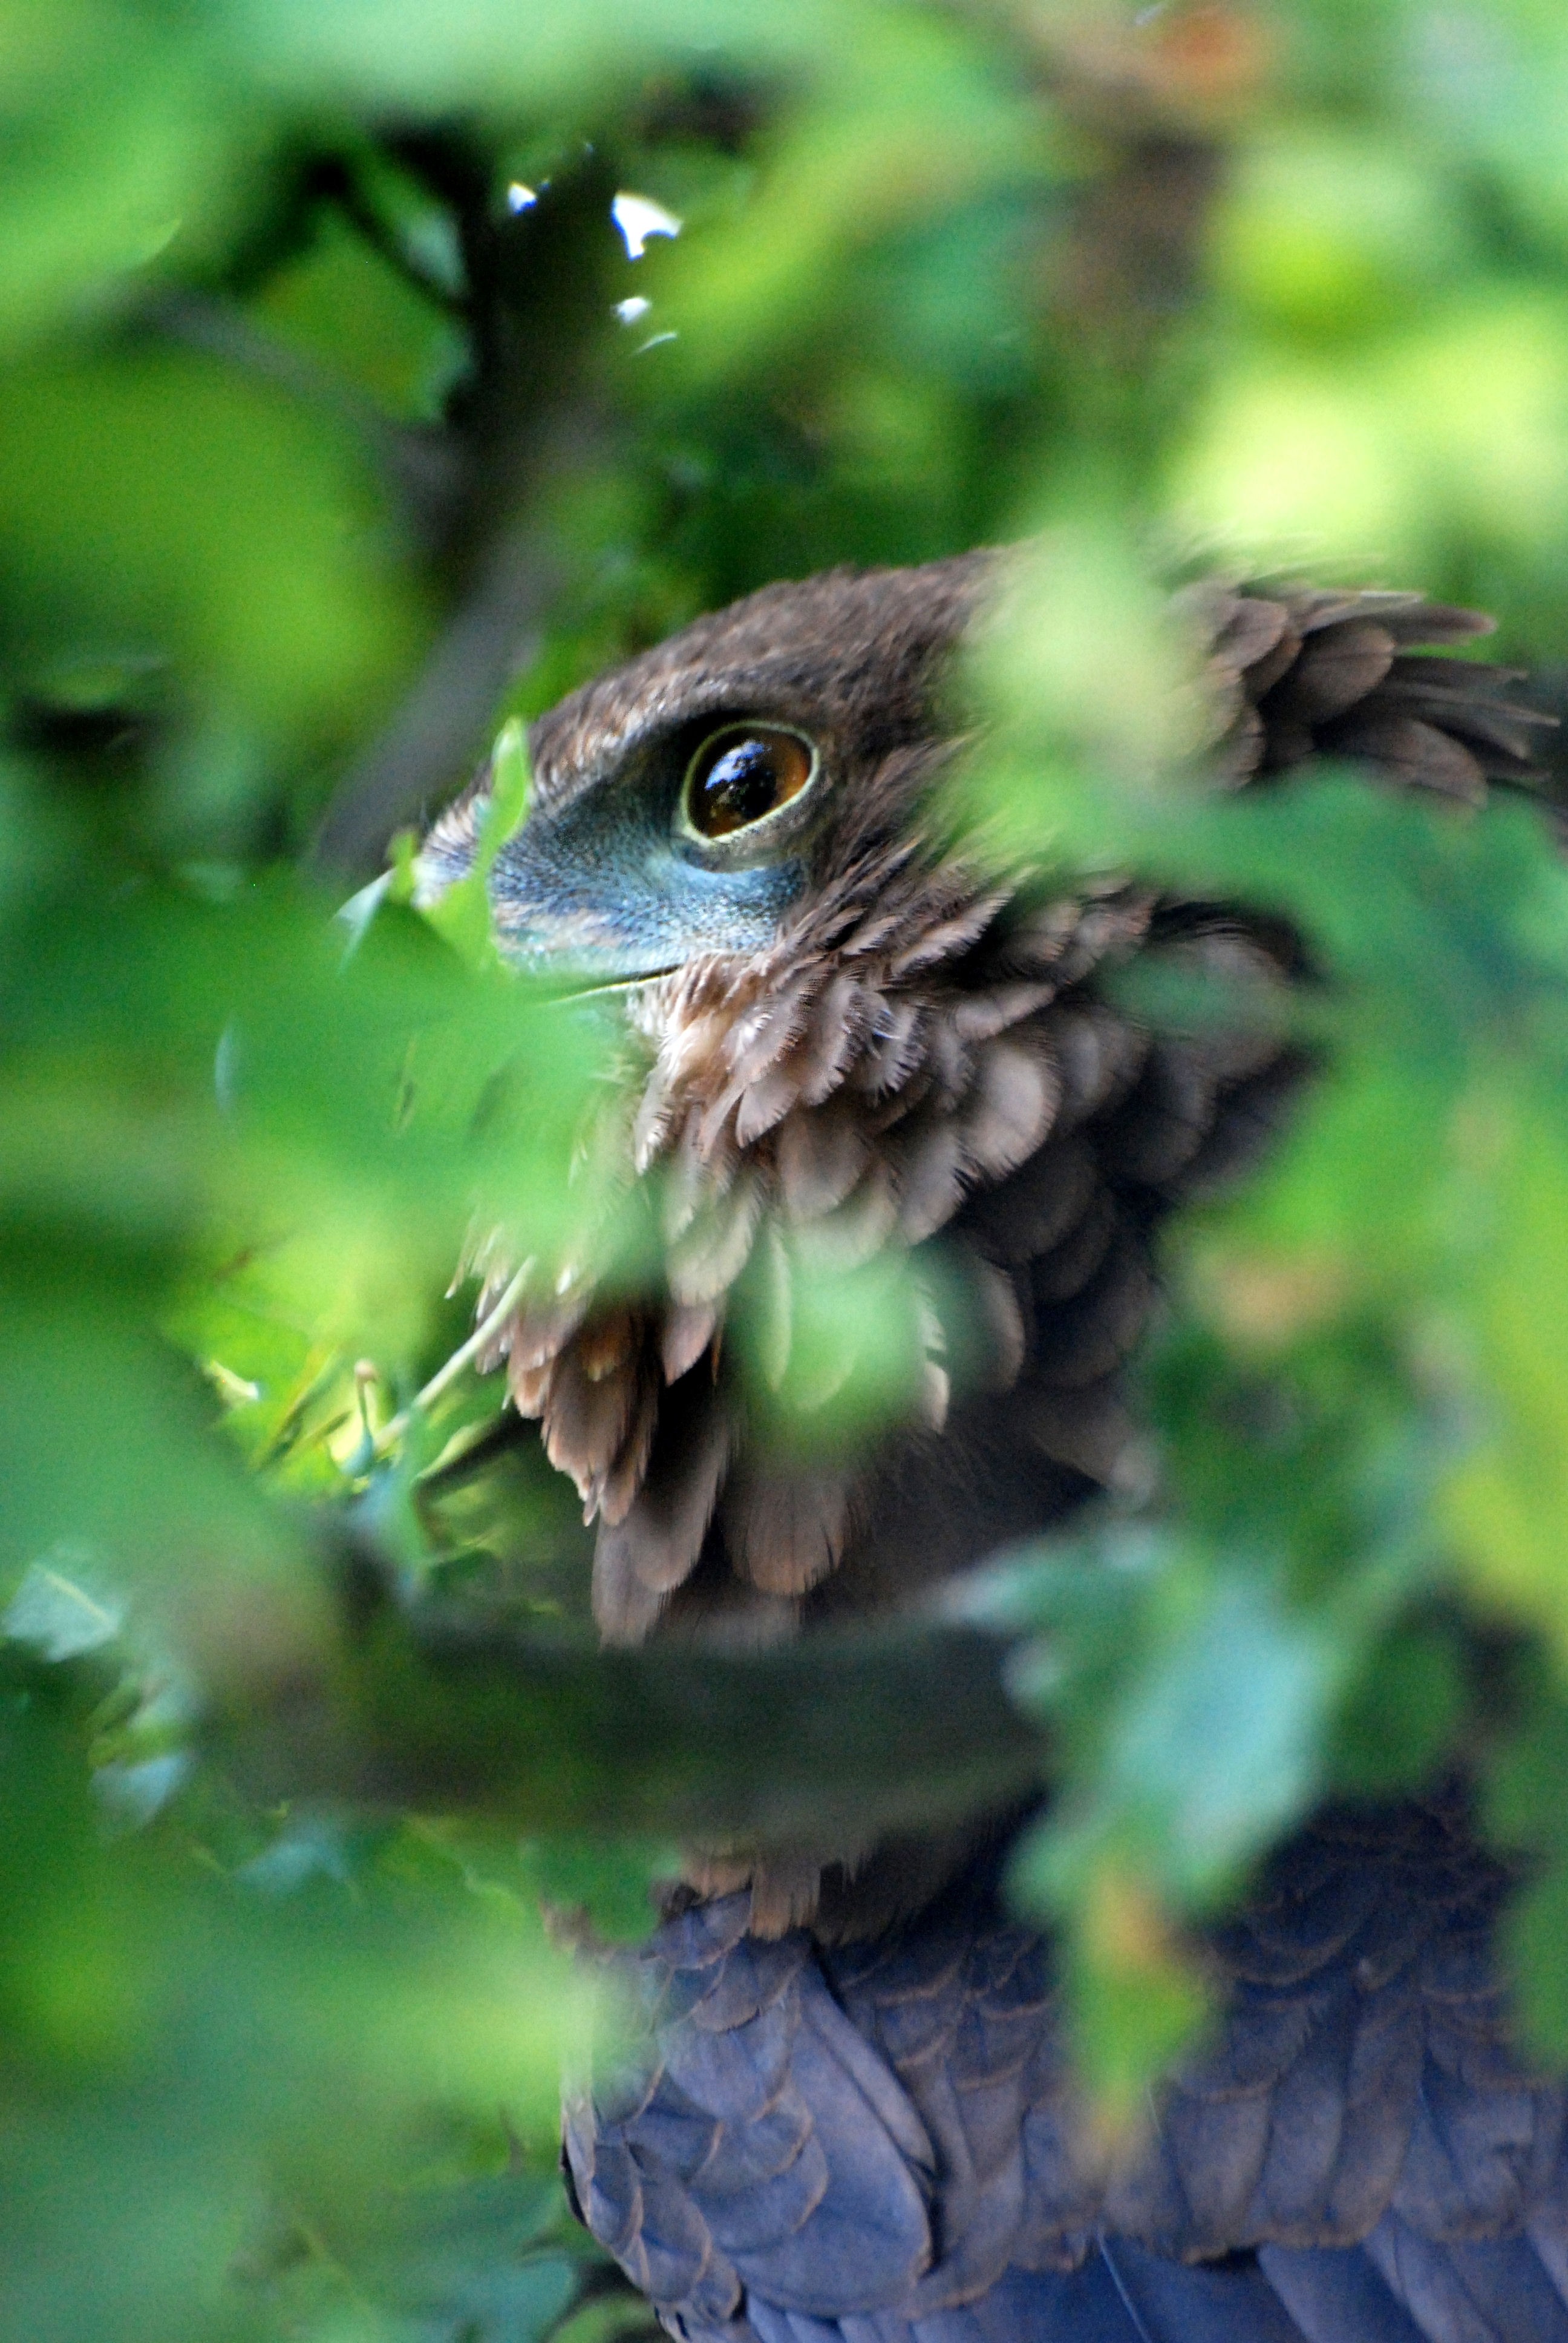
nature, outdoor, wilderness, branch, bird, animal, fly, looking, wildlife, wild, green, beak, eagle, mammal, freedom, feather, avian, fauna, majestic, bird of prey, close up, feathers, wings, eye, vertebrate, creature, perching bird